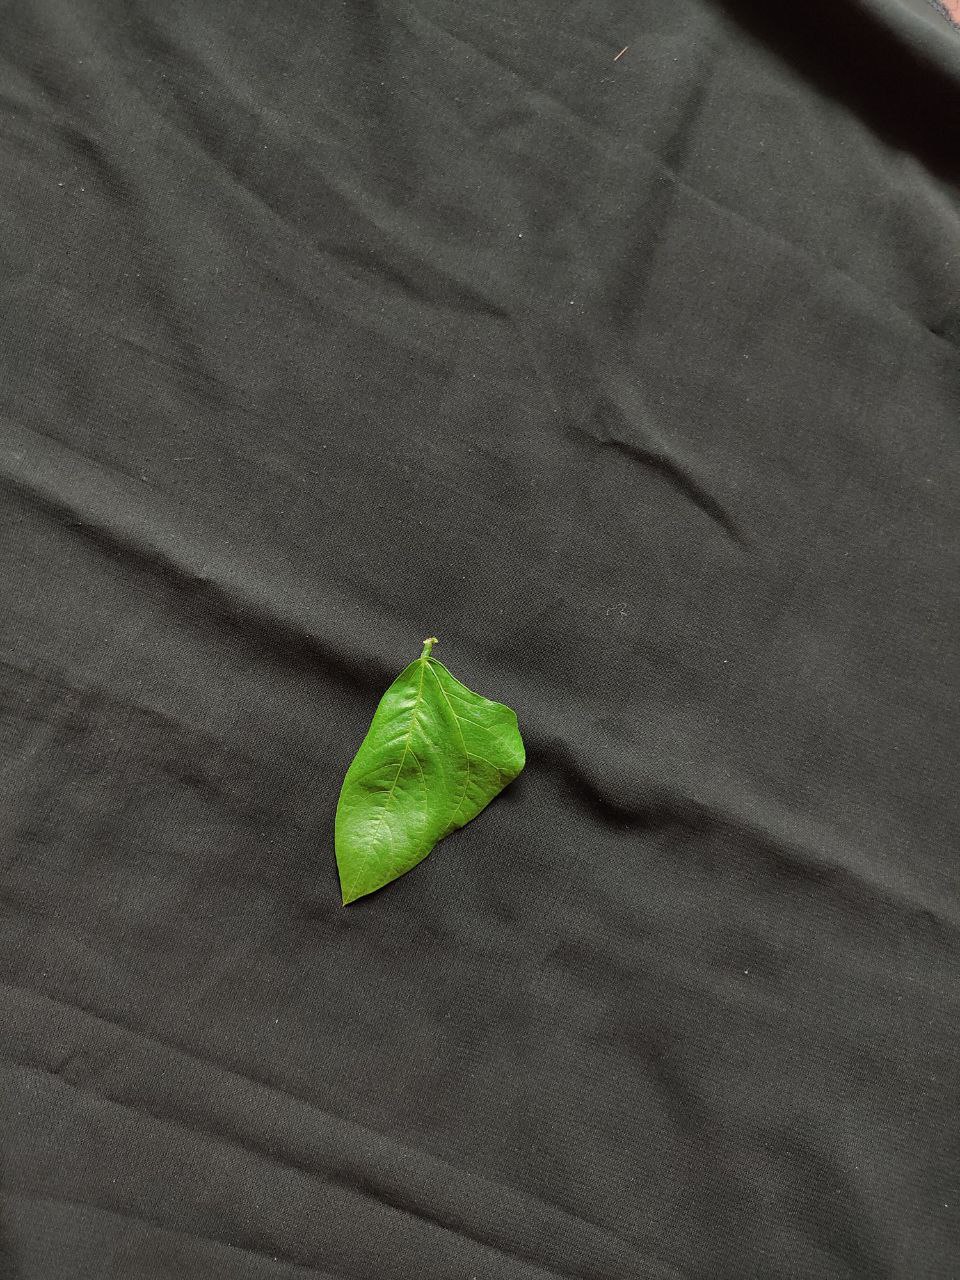
Crop: cowpea
Leaf condition: Fresh Leaf